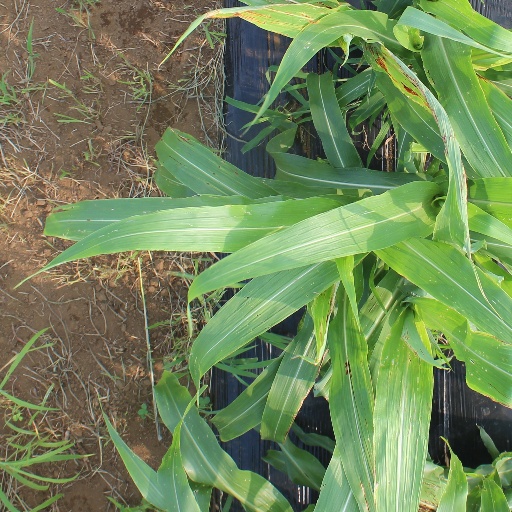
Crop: sorghum